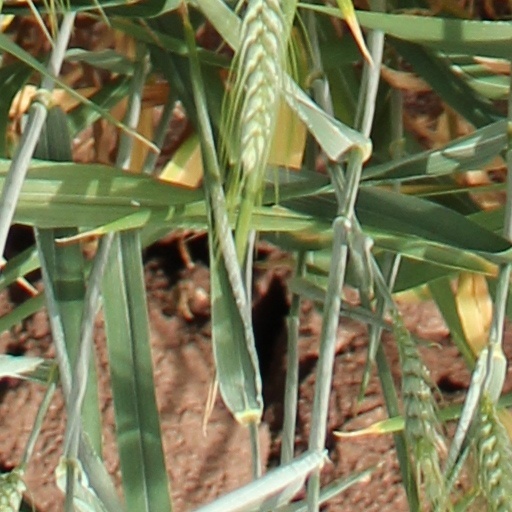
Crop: wheat